Andorra in the Eurovision Song Contest 2009

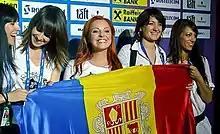
Susanne Georgi with her backing vocalists during a press meet and greet

According to Eurovision rules, all nations with the exceptions of the host country and the "Big Four" (France, Germany, Spain and the United Kingdom) are required to qualify from one of two semi-finals in order to compete for the final; the top nine songs from each semi-final as determined by televoting progress to the final, and a tenth was determined by back-up juries. The European Broadcasting Union (EBU) split up the competing countries into six different pots based on voting patterns from previous contests, with countries with favourable voting histories put into the same pot. On 30 January 2009, a special allocation draw was held which placed each country into one of the two semi-finals. Andorra was placed into the first semi-final, to be held on 12 May 2009. The running order for the semi-finals was decided through another draw on 16 March 2009 and Andorra was set to perform in position 12, following the entry from and before the entry from .